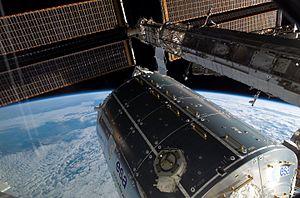
Le laboratoire européen Columbus, est un laboratoire spatial pressurisé construit en Italie et faisant partie de la Station spatiale internationale. Son lancement, initialement prévu fin 2004 est reporté principalement en raison de l'explosion de la navette spatiale Columbia en février 2003 et de l'arrêt des lancements qu'elle entraîne. Le lancement a finalement lieu le 7 février 2008 par la navette spatiale américaine Atlantis lors de la mission STS-122 et il est amarré à la Station depuis le 11 février 2008.